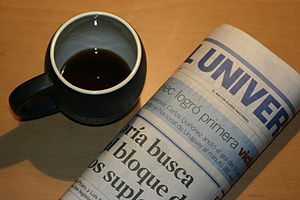
Massemedie
Et massemedie i form af en avis
Massemedier er en fællesbetegnelse for aviser, radio, fjernsyn, film og lignende, som formidler nyheder, oplysning og underholdning til større grupper af mennesker. Ordet massemedie bruges som regel kun om nyhedsmedier med et relativ stort publikum. Termen nyhedsmedie benyttes derimod også til andre former af medier som nicheproduktioner med et mindre publikum.